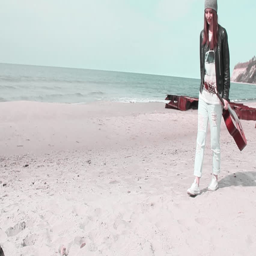
a girl walking on the wild beach